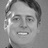
Emotion: happy